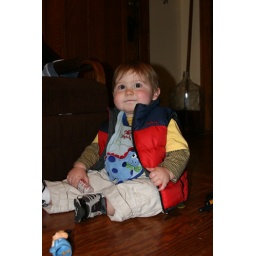
Eli playing on the floor at the old house, so cute in his vest.